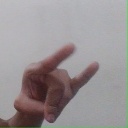
अक्षर: च